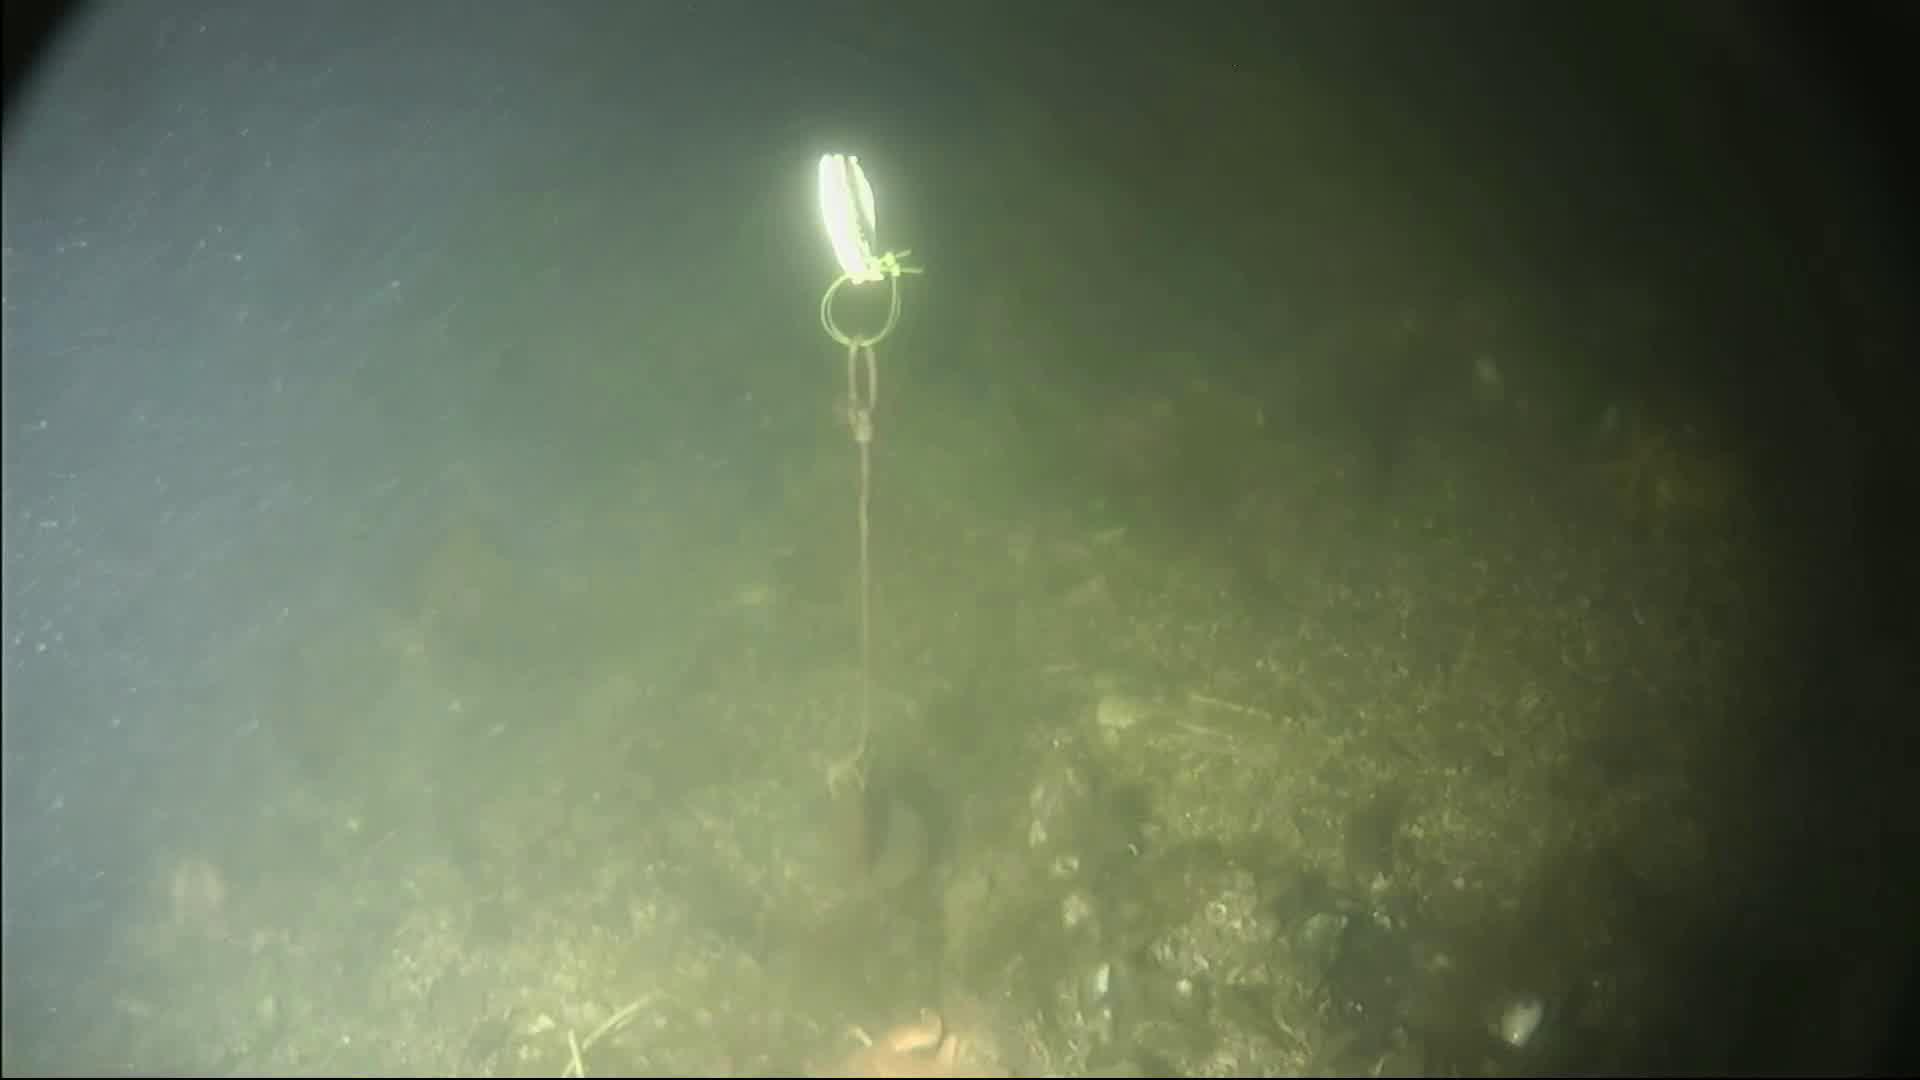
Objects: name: starfish